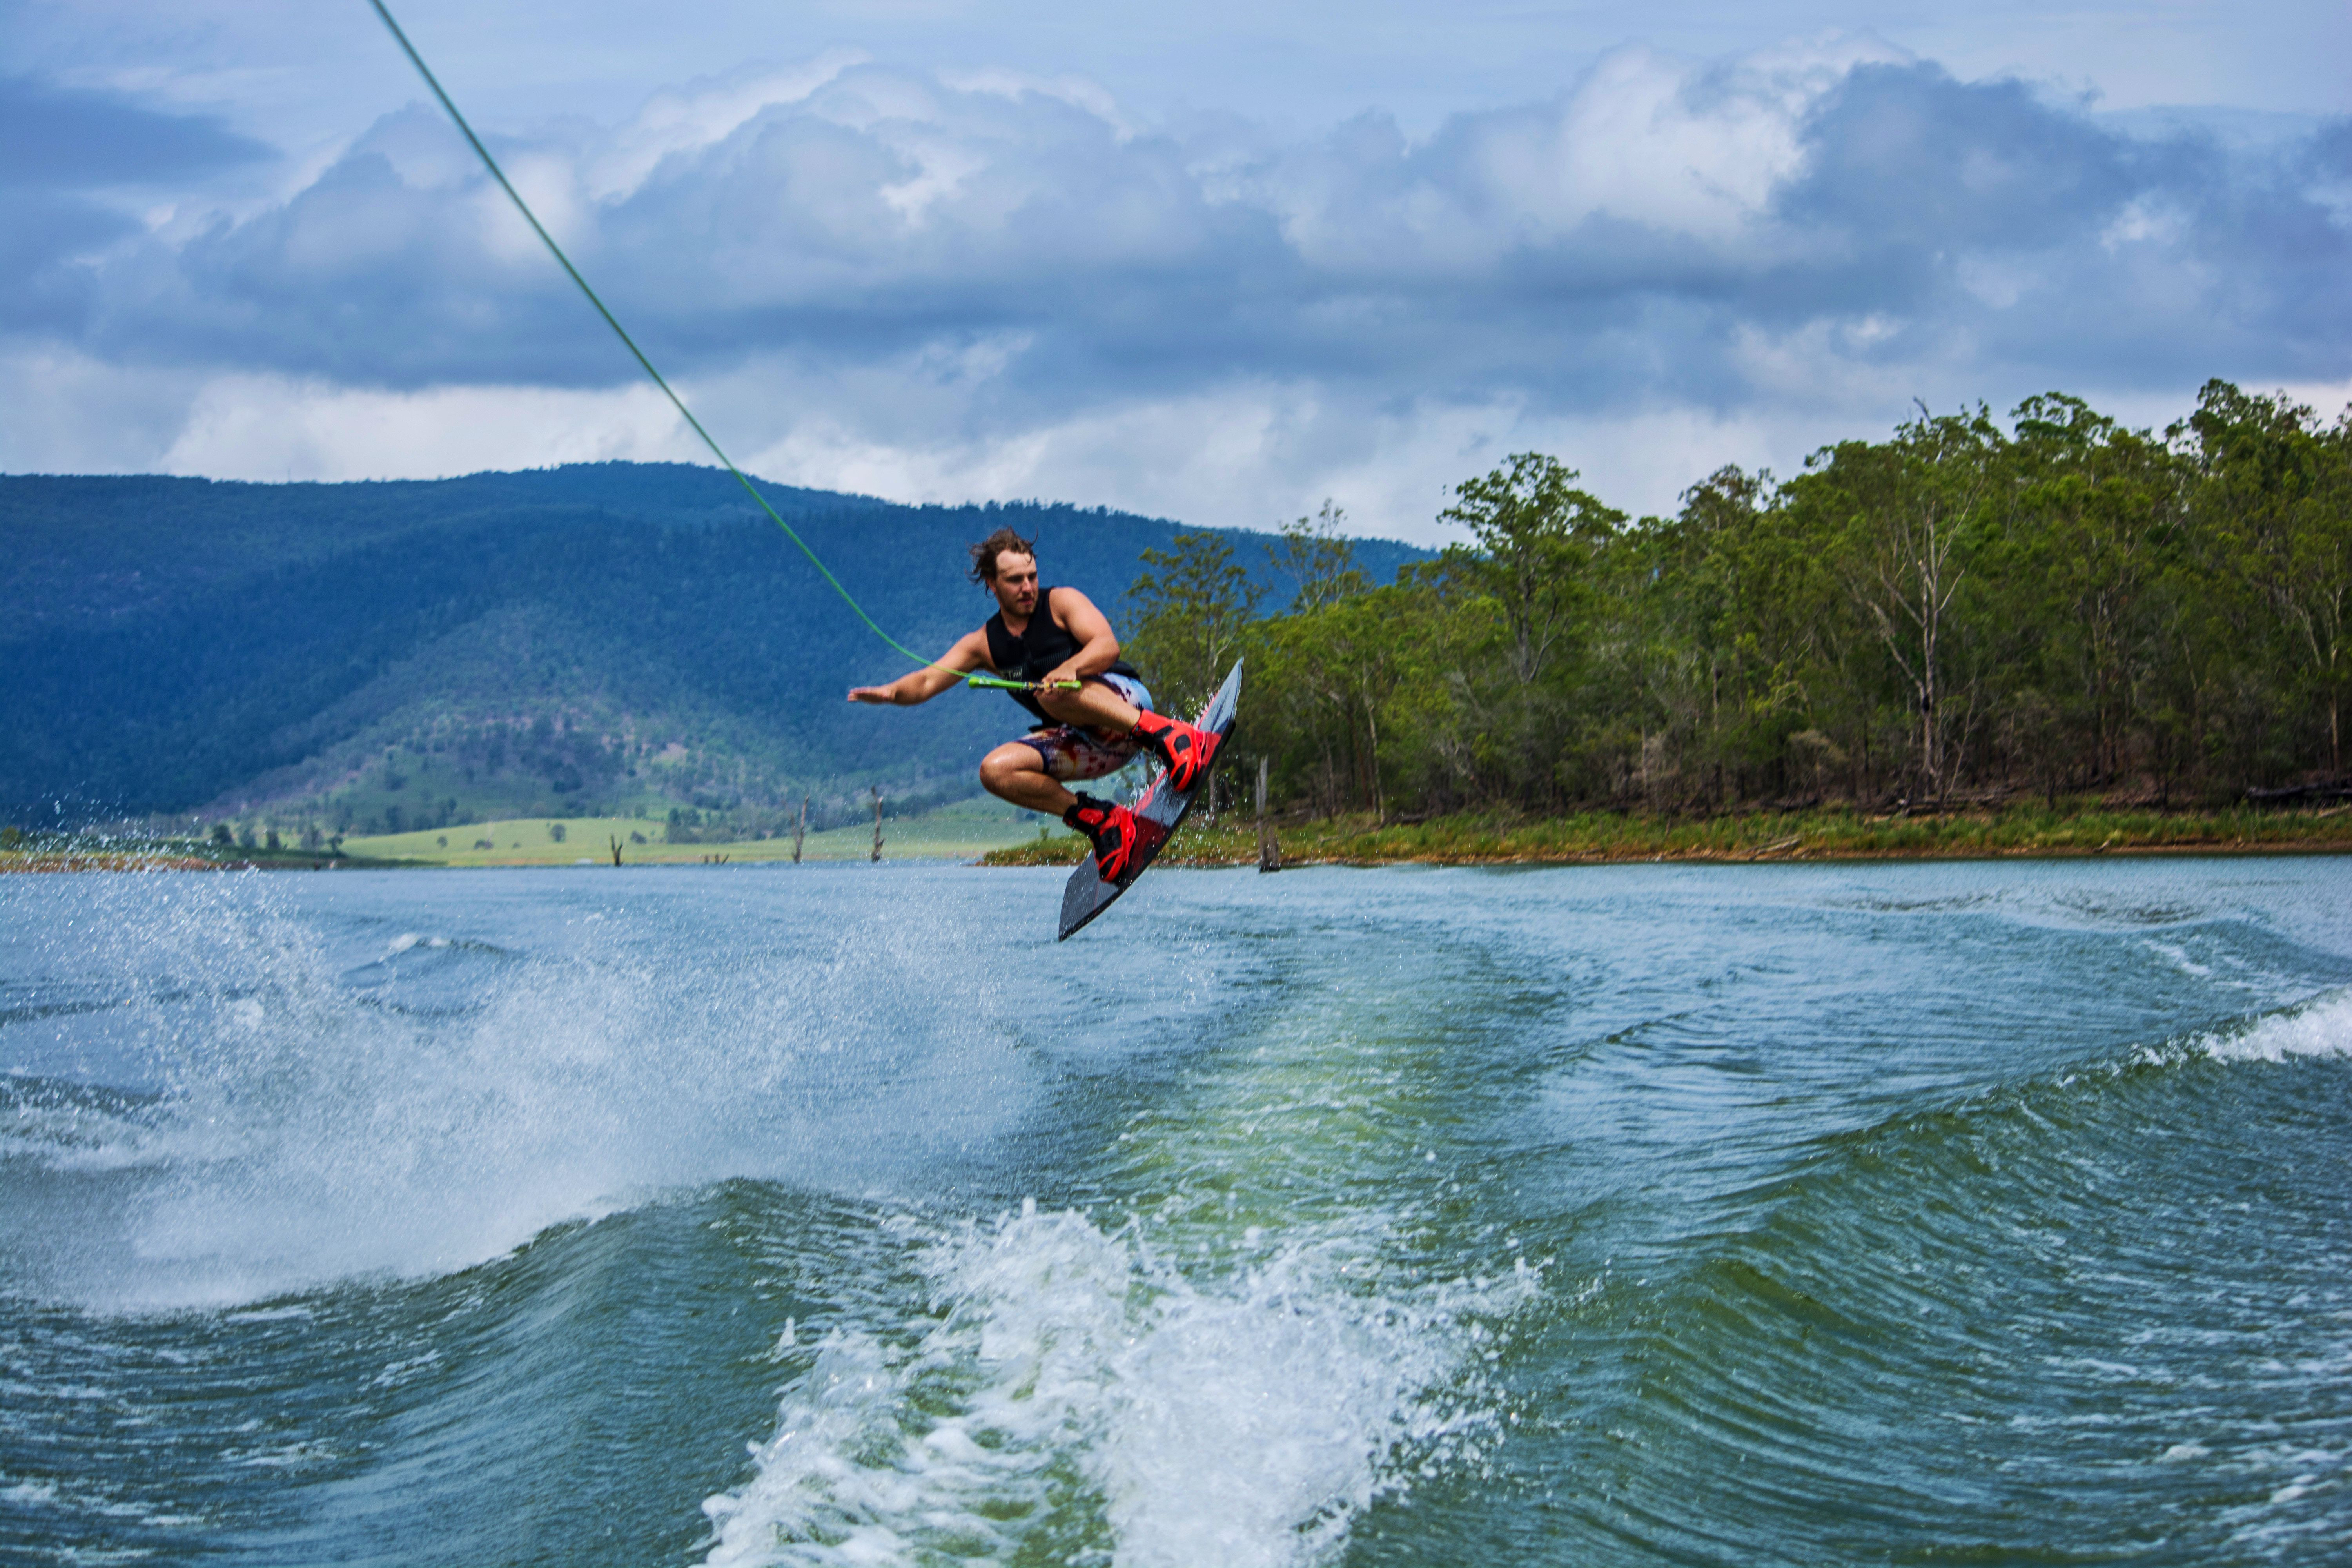
sport, wave, lake, jumping, action, extreme sport, wakeboarding, sports, water sport, waterskiing, wind wave, boardsport, surface water sports, towed water sport, wakesurfing